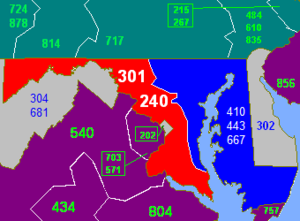
Les indicatifs régionaux 240 et 301 sont des indicatifs téléphoniques régionaux de l'État du Maryland aux États-Unis. Ces indicatifs couvrent l'ouest de l'État, incluant une portion de la région métropolitaine de Washington D.C., la capitale fédérale des États-Unis.